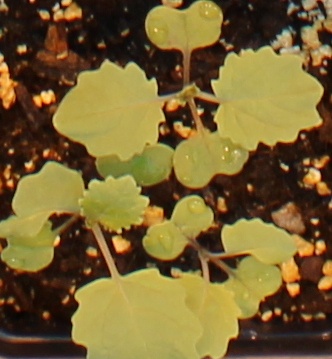
Label: Canola